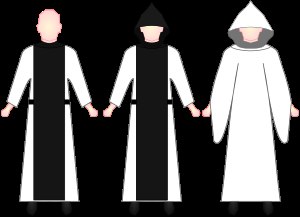
Skakbrætsten / Tolkningsforsøg / Tyske synsvinkler
Cistercienser-dragten
Skakbrætsten eller skaktavlkvadre med mørke og lyse skaktern forekommer på senromanske og tidlige gotiske stenkirker fra 1200-tallet, hovedsagelig i to områder i Europa: det nordlige Jylland og et ca. 100 km bredt sammenhængende område i Tyskland og det nuværende Polen på begge sider af floden Oder.